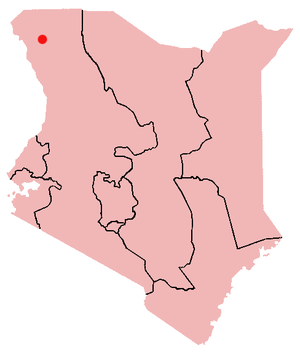
Kakuma
Kakumas placering i Kenya.
Kakuma er en by i Turkana-regionen i det nordvestlige Kenya.